Liam Finn

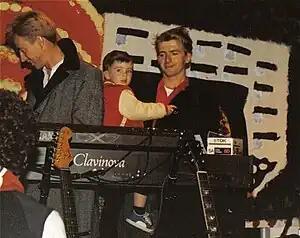
Liam Finn at age 3 with father Neil Finn (and Eddie Rayner at the keyboard) in April 1987 during one of Crowded House's US tours.

In 2008 and 2009 Finn opened for Eddie Vedder's solo tour throughout America. Finn also headlined his first North American tour and headed out on the road with The Black Keys in November 2008 in the UK and Europe. At the Dutch Crossing Border Festival he met Yuri Landman and borrowed a drum guitar, which he used on stage in the Netherlands and Germany. Afterwards Landman invented a new instrument for him, a 24-string electric cymbalum called the Tafelberg, which he incorporated at his stage performances.